Nightmare in Silver

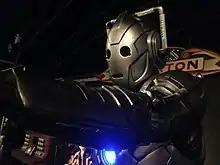
The redesigned Cybermen as they appear at the Doctor Who Experience

On redesigning the Cybermen, Gaiman thought back to classic series serials "The Moonbase" (1967) and "The Tomb of the Cybermen" (1967) and decided to "take the 1960s Cybermen and [incorporate] everything that's happened since". However, Gaiman said that he "got completely side-tracked by a mad, strange romp". Moffat stated that the Cybermen were redesigned because they did so often in the classic series, and yet had been consistent in the new series.